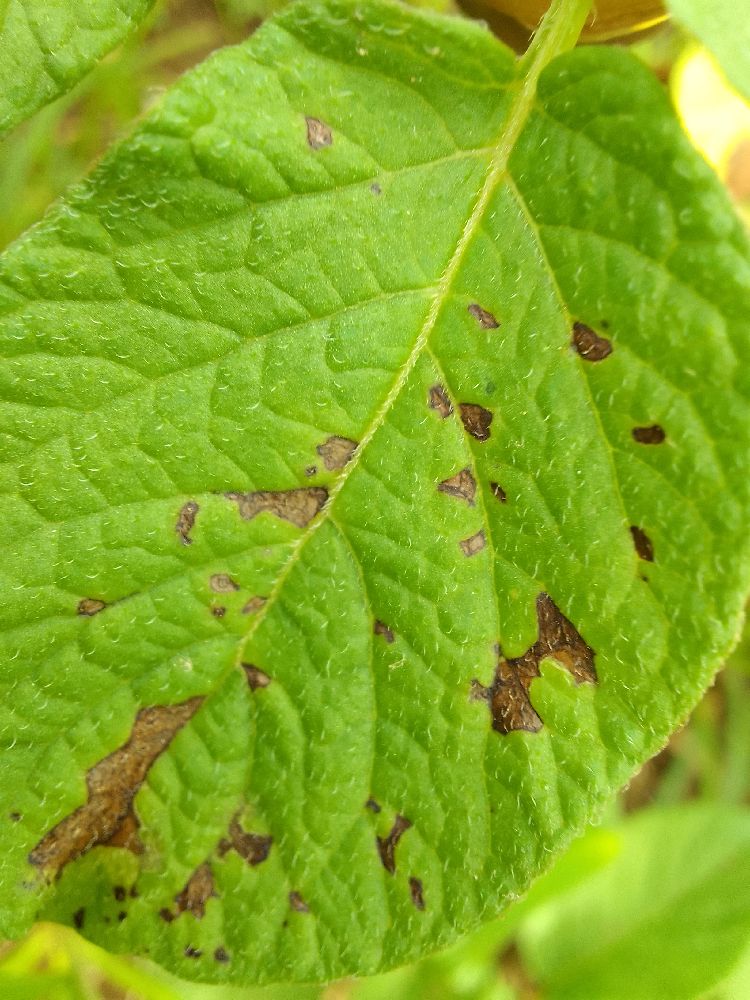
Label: Early blight